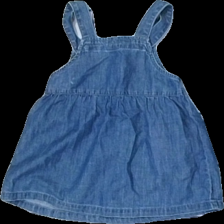
View: back
Type: Dress
Category: Children
Brand: H&M
Colors: Blue
Material: 100% Cotton
Cut: Tight
Size: 80
Season: All
Trend: Denim
Price range: 50-100
Recommended usage: Reuse
Description: jeans dress for children